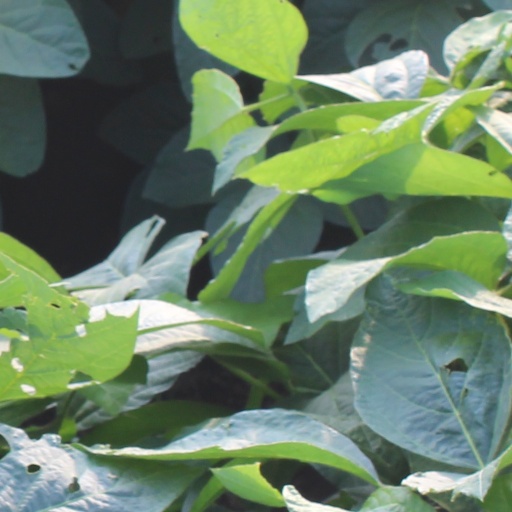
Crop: soybean